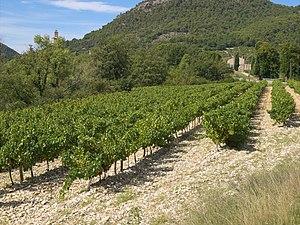
Vignoble des coteaux-des-baronnies en septembre
L'appellation Drôme provençale concerne une région touristique du département de la Drôme, et qui en occupe approximativement le tiers sud.